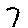
Label: 7